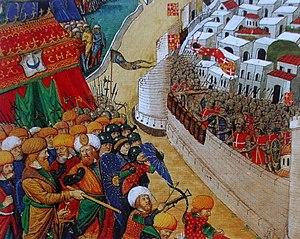
Siège de Rhodes